General Dynamics F-16 Fighting Falcon operational history

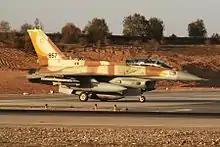
Israeli Air Force F-16I with CFTs and dorsal spine

Israeli F-16s, the bomber workhorse of the Israel Defense Forces, participated in the 2006 Lebanon War. The only reported F-16 loss was an IDF F-16I that crashed on 19 July when one of its tires burst as it took off for Lebanon from an air base in the Negev. The pilots ejected safely and there were no casualties on the ground. On 7 and 13 August 2006, Israeli F-16C, serial 364 and F-16D, serial 074, shot down two or three Hezbollah-operated Ababil-T UAVs during the war using Python-5 missiles.